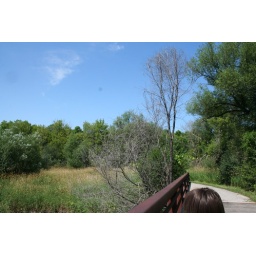
Blue sky, lush grass by the river, green leafy trees, and bare tree in foreground.